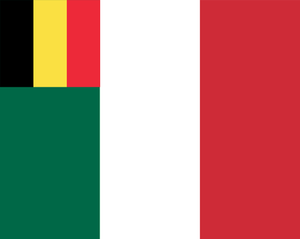
L’intervention française au Mexique ou l'expédition du Mexique est une expédition militaire française qui eut lieu de 1861 à 1867 et avait pour objectif de mettre en place au Mexique un régime favorable aux intérêts français.